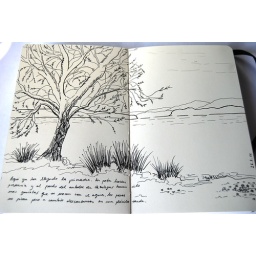
First days in spring. Quite water , green grass and first leaves in the trees. Love draw plein air